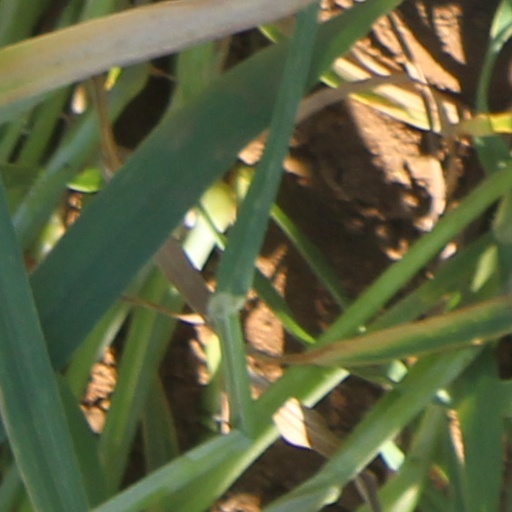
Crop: wheat